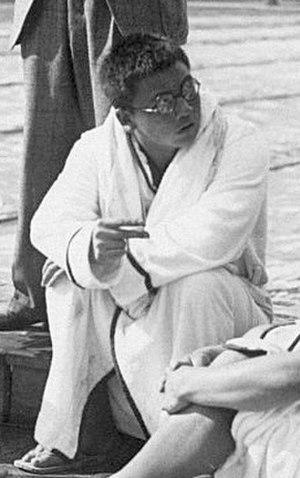
Shigeo Sugiura est un nageur japonais. Lors des Jeux olympiques d'été de 1936 disputés à Berlin, il remporte la médaille d'or aux relais 4 x 200 m nage libre, améliorant l'ancien record du monde.